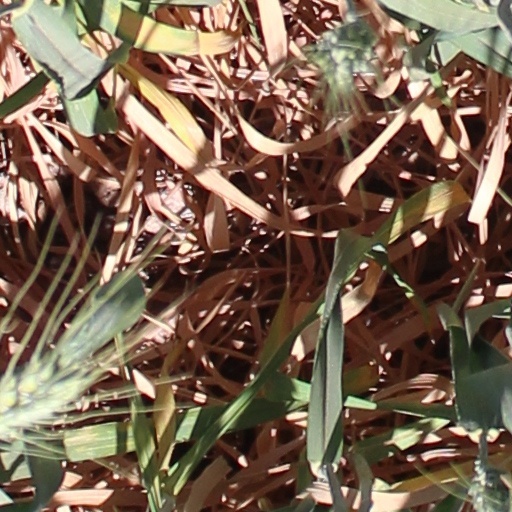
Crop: wheat